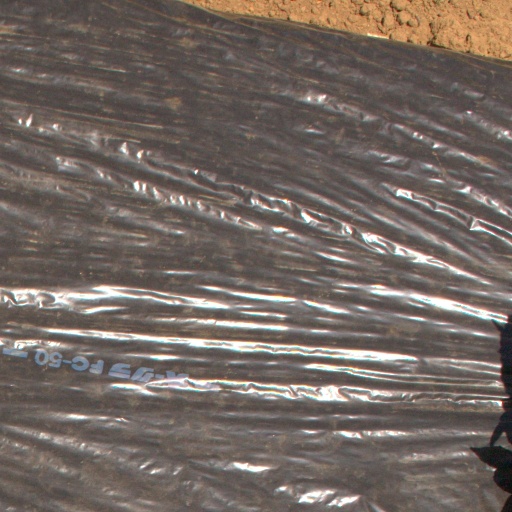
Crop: Jerusalem artichoke